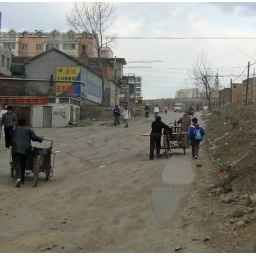
The road to YUST...  The ONLY road... try doing this in a bus